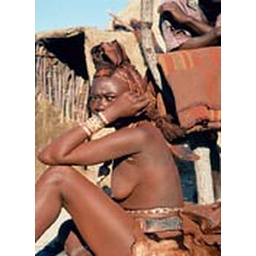
himba woman sitting outside her home in her village in kaokoveld north west namibia africa